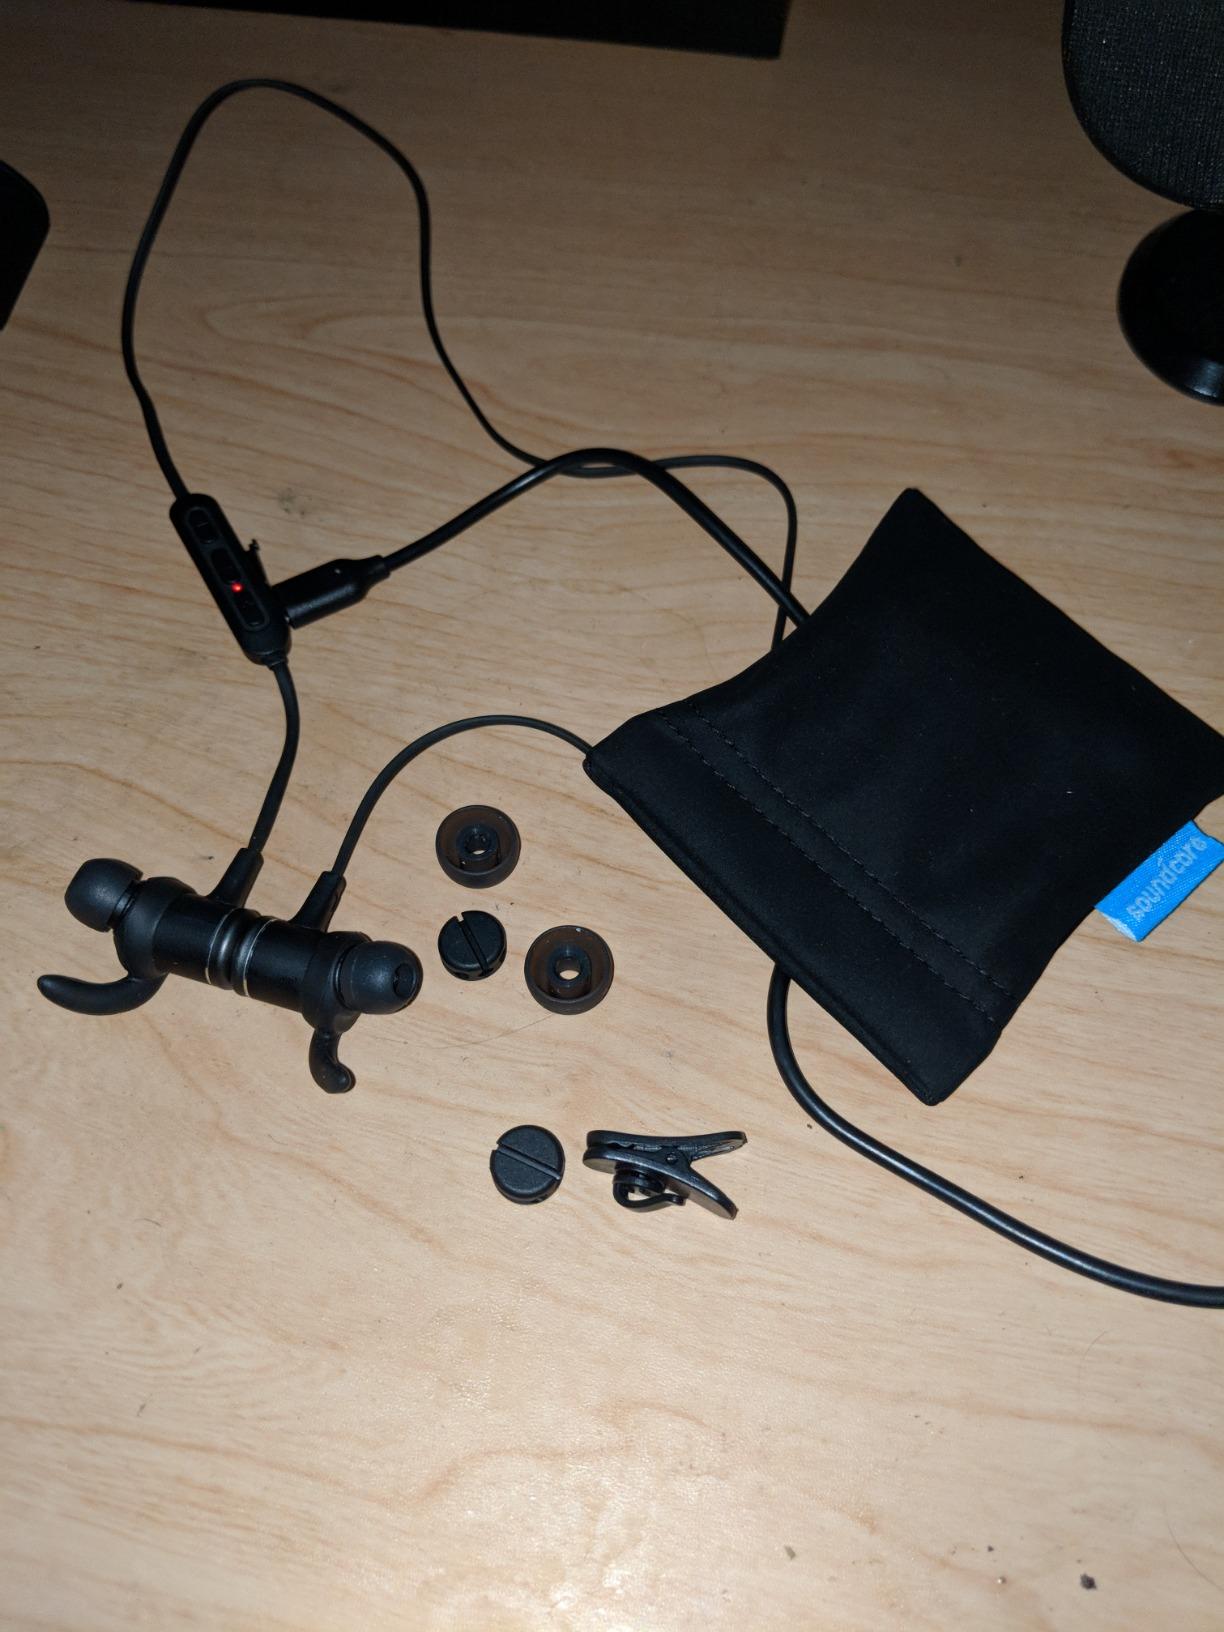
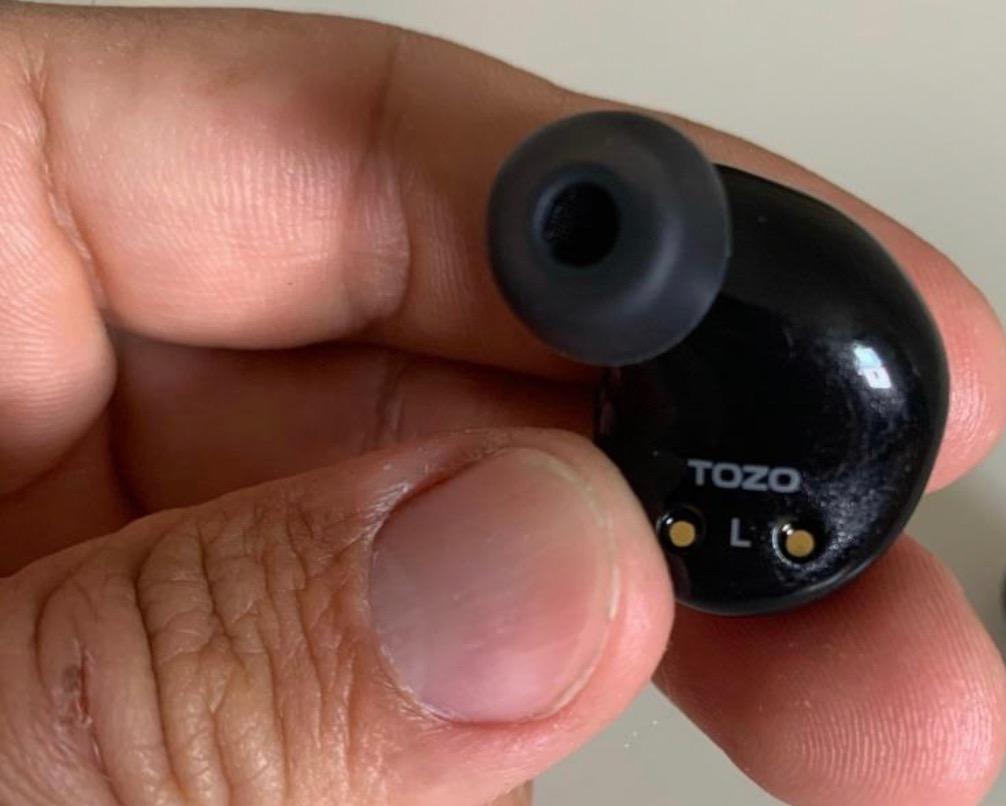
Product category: earbuds
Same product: no